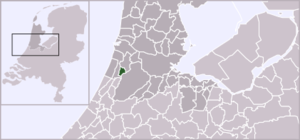
Heemstede est un village et une commune néerlandaise située en province de Hollande-Septentrionale. Lors du recensement de 2019, elle compte 27 278 habitants. Heemstede est bordée au nord-est par Haarlem, au sud-est par Haarlemmermeer et au sud-ouest par Bloemendaal. La gare de Heemstede, située sur la ligne d'Amsterdam à Rotterdam, dessert la commune.